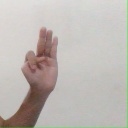
अक्षर: भ